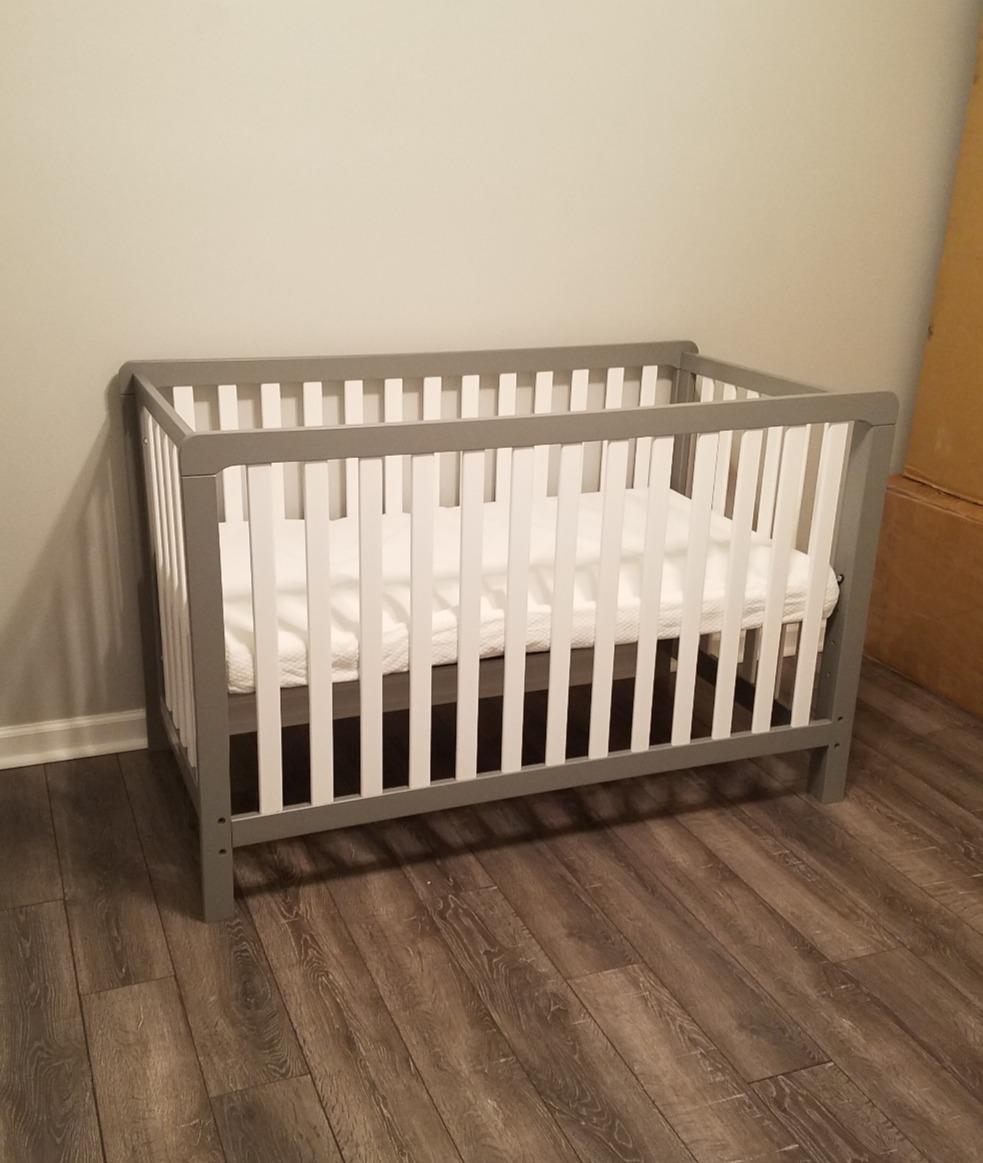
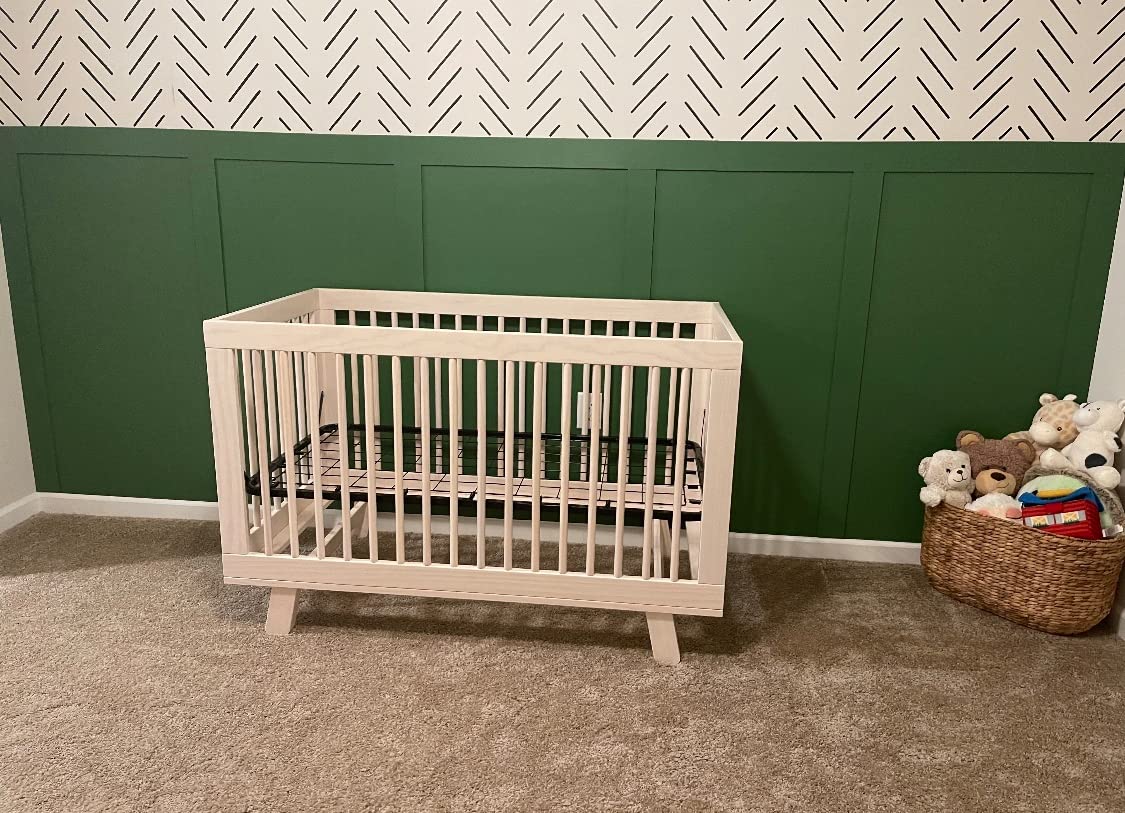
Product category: products_crib
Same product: no